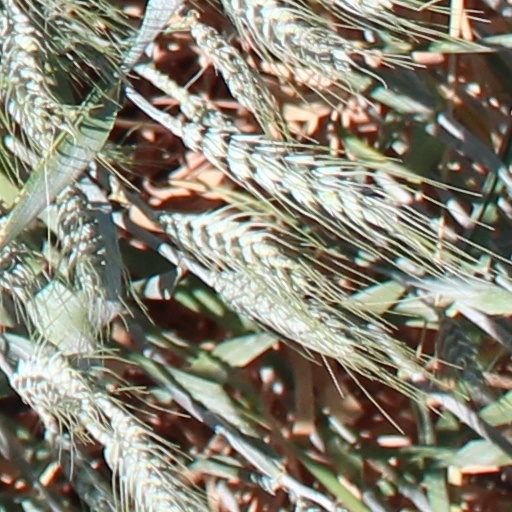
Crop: wheat